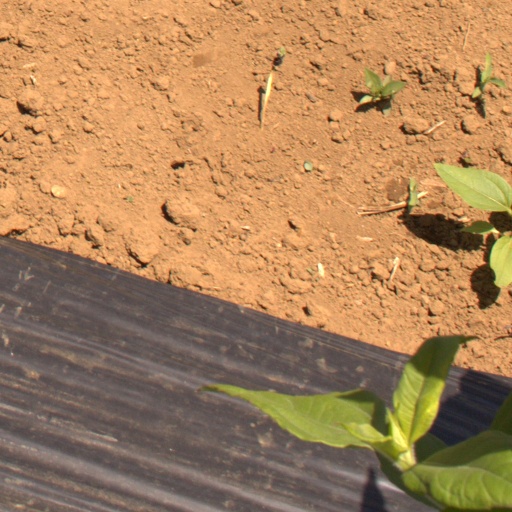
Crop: Jerusalem artichoke